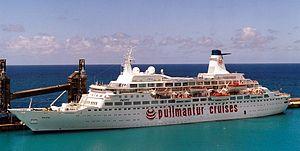
Le navire de croisière Pacific à Fort-de-France le 1 avril 2004.
Le MS Pacific est un navire de croisière appartenant à la société Quail Cruises.